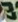
Number: 3